An Economic Interpretation of the Constitution of the United States

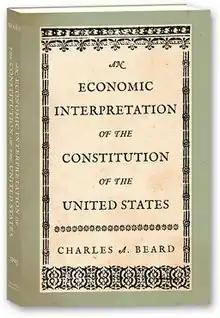
1925 edition (publ. Macmillan)

An Economic Interpretation of the Constitution of the United States is a 1913 book by American historian Charles A. Beard. It interpreted the early history of the United States from the lens of class conflict, arguing that the Constitution of the United States was structured to financially benefit the Founding Fathers.